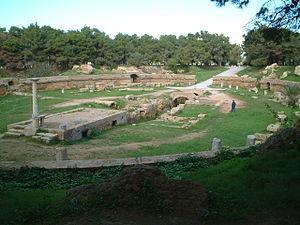
L'amphithéâtre de Carthage est un amphithéâtre romain construit au Iᵉʳ siècle dans la ville de Carthage, reconstruite par Jules César et qui devient la capitale de la province romaine d'Afrique.
Le site archéologique de Carthage est un site dispersé dans la ville actuelle de Carthage et classé au patrimoine mondial de l'Unesco depuis 1979.